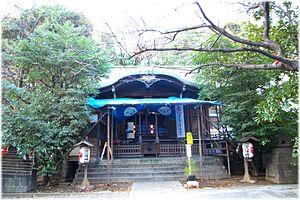
Le Mita Hachiman-jinja est un sanctuaire shinto situé dans l'arrondissement de Mita 3-7-16, Minato à Tokyo au Japon.